Tornadoes of 2008

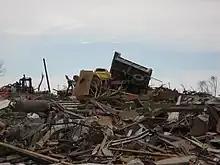
Parkersburg, Iowa was particularly hard hit by a devastating EF5 tornado on May 25, 2008

At about 11:30 am MDT (1730 UTC) on May 22, a powerful low-end EF3 tornado touched down in Weld County, Colorado moving between the towns of Gilcrest and Milliken, about 45 miles (72 km) north of Denver Weld County officials closed US 85 at SH-60 after two semi-trailers were blown over at that location. The truck drivers were not believed to be injured. As many as 60,000 customers were without electrical power in Greeley, and a man was killed in a recreational vehicle outside of town. The tornado slammed into a business park in Windsor, reportedly flattening several buildings, and knocked a cut of railroad cars off their axles. The area was described as "total destruction" by an emergency responder. A 52-year-old man was killed at a campground near Greeley, while 13 people were treated at hospitals, and more than 100 others received medical attention for minor injuries. 596 homes were damaged, with 102 deemed unsafe to occupy An EF2 struck Laramie, Wyoming, damaging two schools, several homes, an apartment building, a Wal-Mart, and several other businesses. The Governor of Colorado, Bill Ritter, declared a state of emergency and activated the Colorado National Guard in Weld County. Many more tornadoes took place in Western Kansas and Southwestern Nebraska later in the afternoon and evening, but most were in open country and no fatalities were reported. A few tornadoes, including an EF2, touched down as far west as Southern California that evening as well.